2009 swine flu pandemic timeline

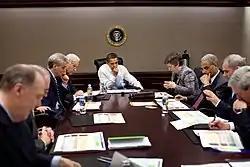
President Obama is briefed in the Situation Room about the H1N1 outbreak.

The CDC tells a press conference that seven of the 14 Mexican samples contained the same virus strain as the known in California and Texas, and that indications suggested that containment in the USA was "not very likely".